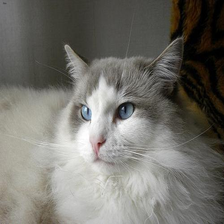
Species: cat
Breed: Ragdoll